Fixed action pattern

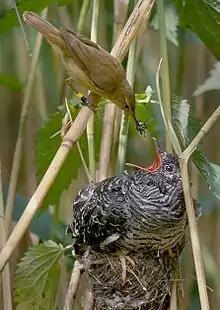
Brood parasites, such as the cuckoo, provide a supernormal stimulus to the parenting species, in this case a common reed warbler.

Fixed action patterns are predictable, as they are invariable, and therefore can lead to exploitation. Some species have evolved to exploit the fixed action patterns of other species by mimicry of their sign stimuli. Replicating the releaser required to trigger a fixed action pattern is known as "code-breaking". A well-known example of this is brood parasitism, where one species will lay its eggs in the nest of another species, which will then parent its young. A young North American cowbird, for example, provides a supernormal stimulus to its foster parent, which will cause it to forage rapidly to satisfy the larger bird's demands. A nestling will provide higher levels of stimulus with noisier, more energetic behavior, communicating its urgent need for food. Parents in this situation have to work harder to provide food, otherwise their own offspring are likely to die of starvation.